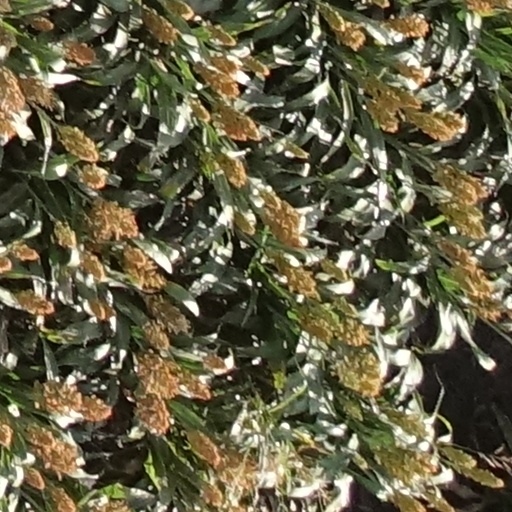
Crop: sorghum